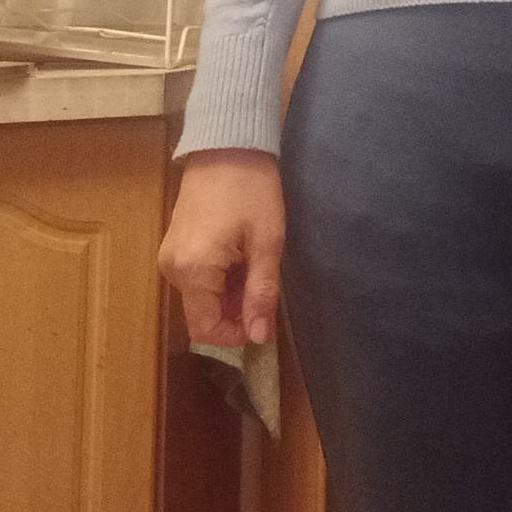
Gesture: no_gesture